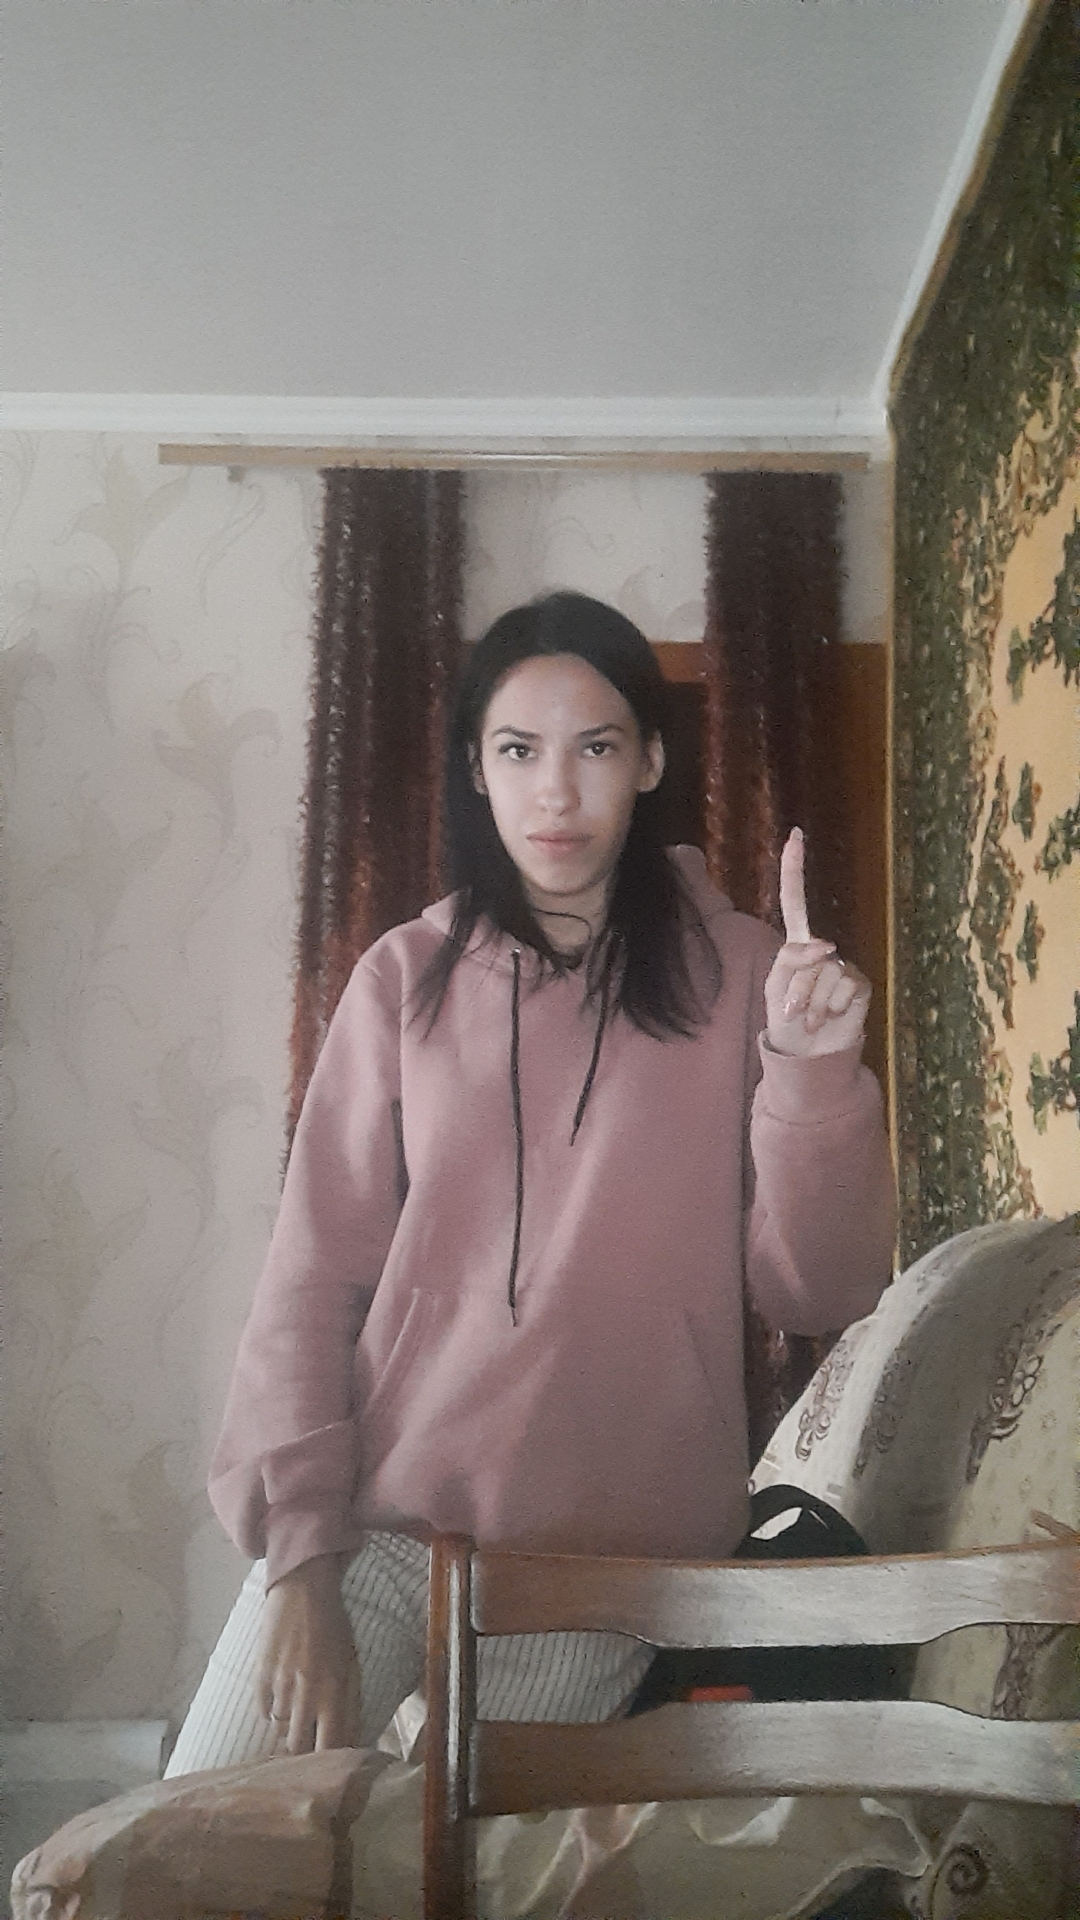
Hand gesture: one